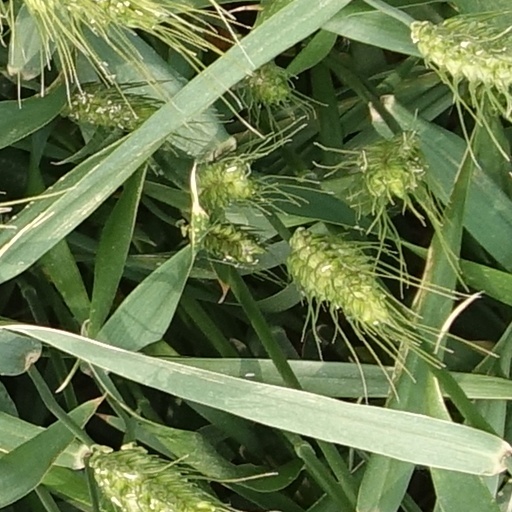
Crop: wheat